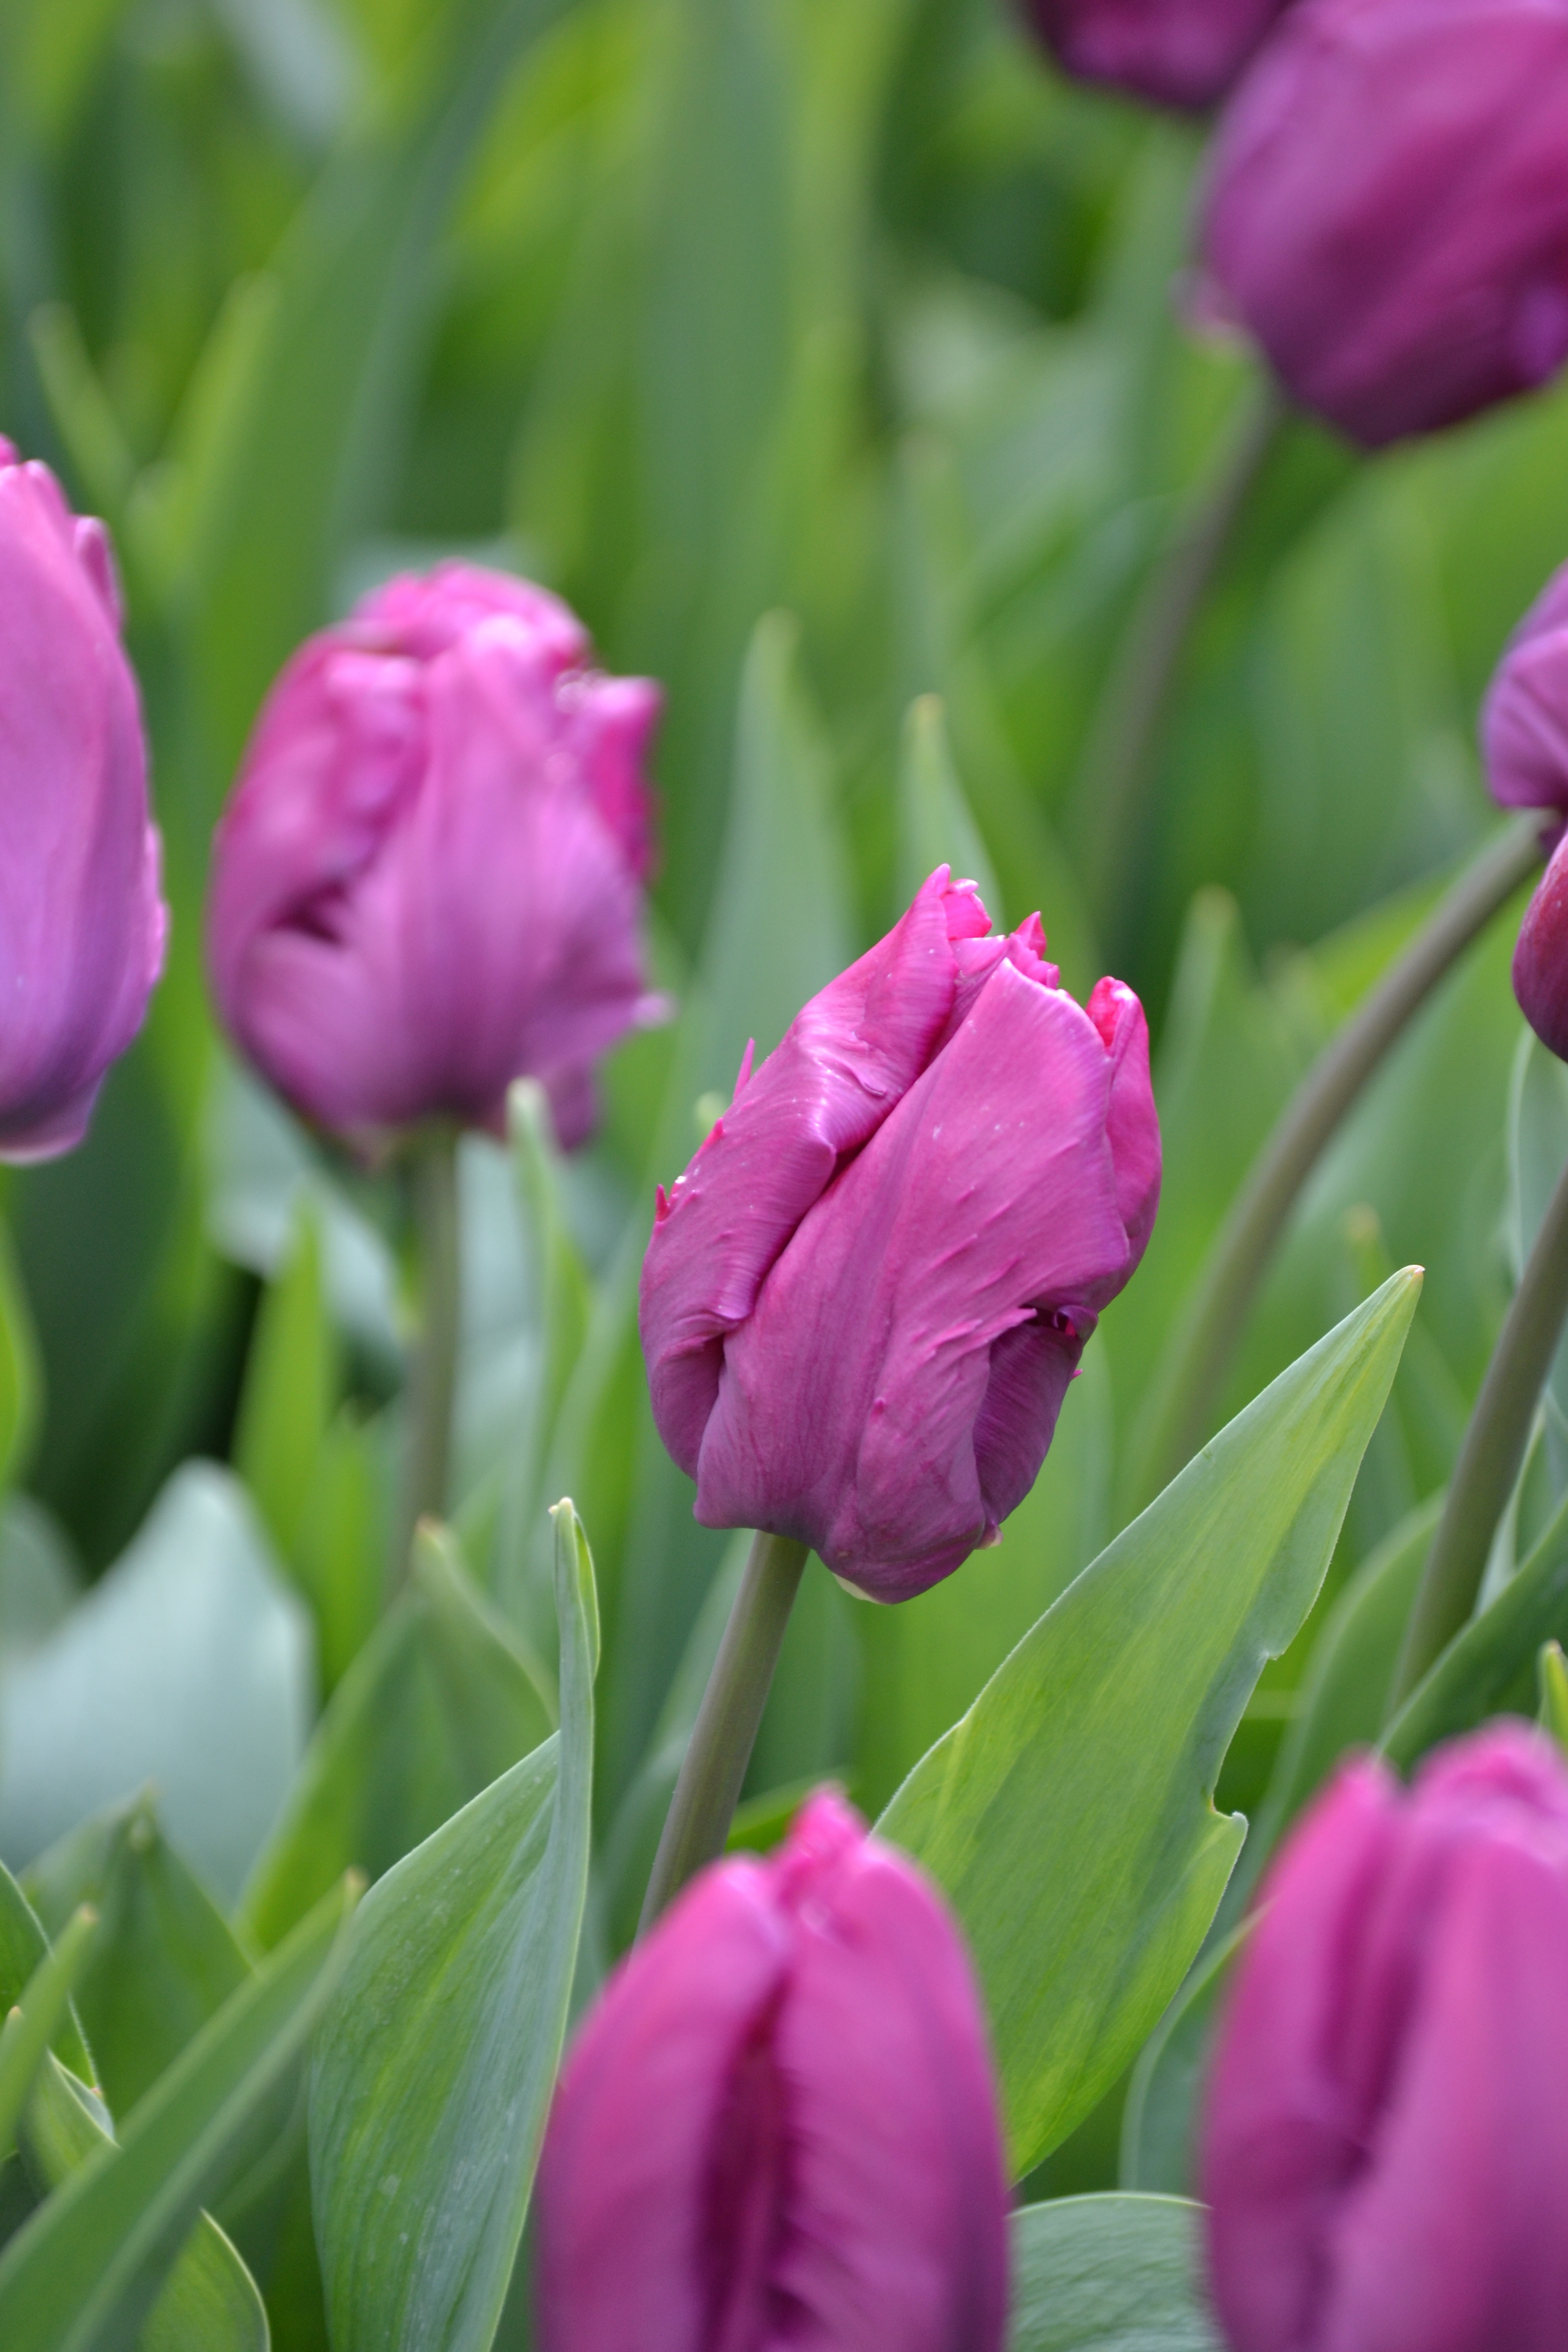
nature, plant, flower, purple, petal, tulip, spring, botany, close, flora, flowers, purple flowers, violet, tulips, macro photography, flowering plant, lily family, breeding tulip, plant stem, land plant